Caernarfon

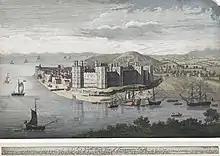
A north-west view of Caernarvon Castle. 1749

On 1 July 1969, the investiture ceremony for Charles, Prince of Wales was again held at Caernarfon Castle. The ceremony went ahead without incident despite terrorist threats and protests, which culminated in the death of two members of Mudiad Amddiffyn Cymru (Welsh Defence Movement), Alwyn Jones and George Taylor, who were killed when their bomb – intended for the railway line at Abergele in order to stop the British Royal Train – exploded prematurely. The bombing campaign (one in Abergele, two in Caernarfon and finally one on Llandudno Pier) was organised by the movement's leader, John Jenkins. He was later arrested after a tip-off and was sentenced to ten years imprisonment.